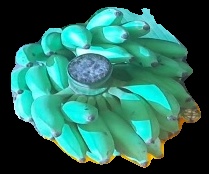
Variety: elakki-bale
Grade: grade2